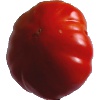
Label: Tomato 3